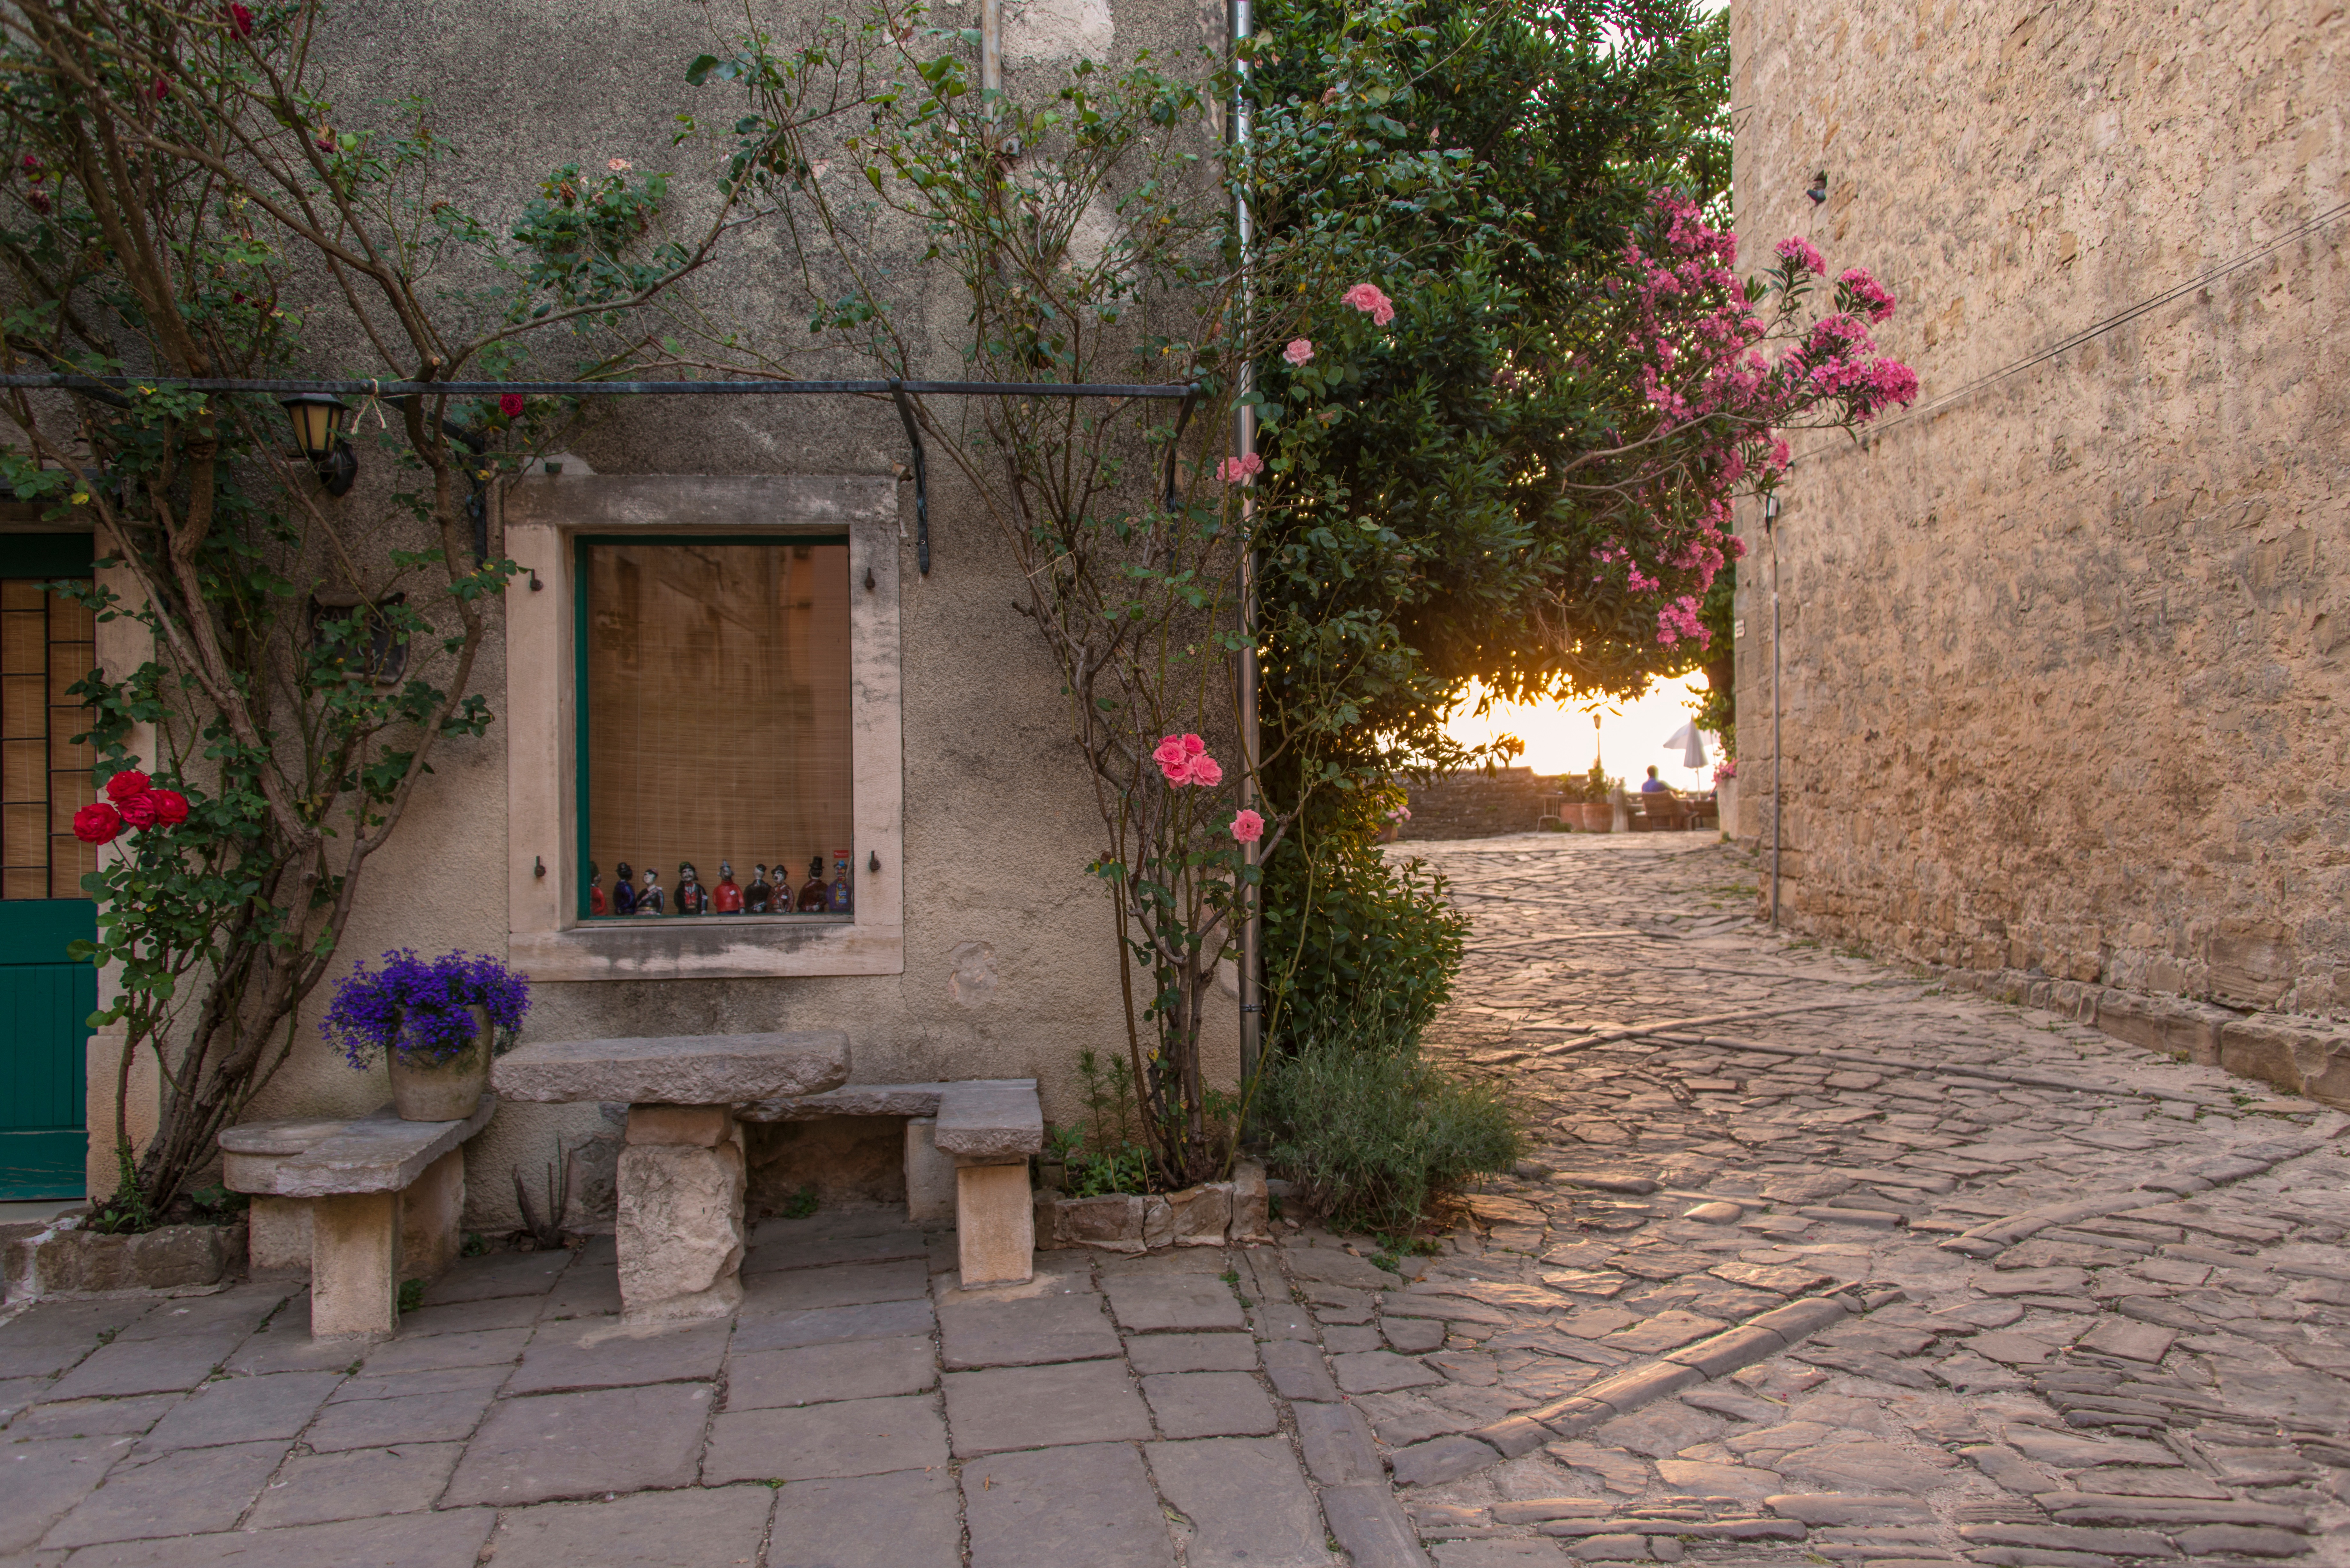
street, house, flower, town, alley, home, wall, village, cottage, backyard, facade, property, courtyard, estate, yard, hacienda